Plumtree, Nottinghamshire

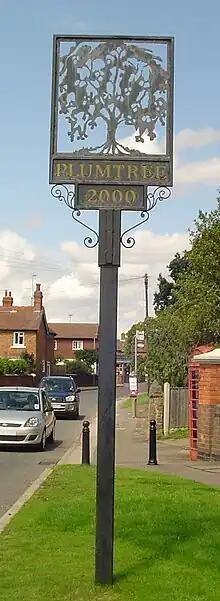
Signpost in Plumtree

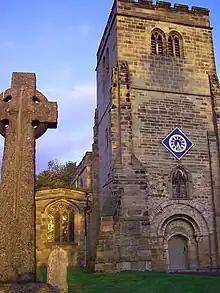

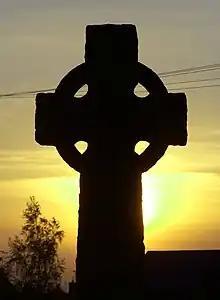
The War Memorial

Plumtree is a village and civil parish in the borough of Rushcliffe, Nottinghamshire. At the time of the 2001 census it had a population of 221, increasing to 246 at the 2011 census, and 259 at the 2021 census.